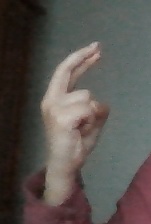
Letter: zay